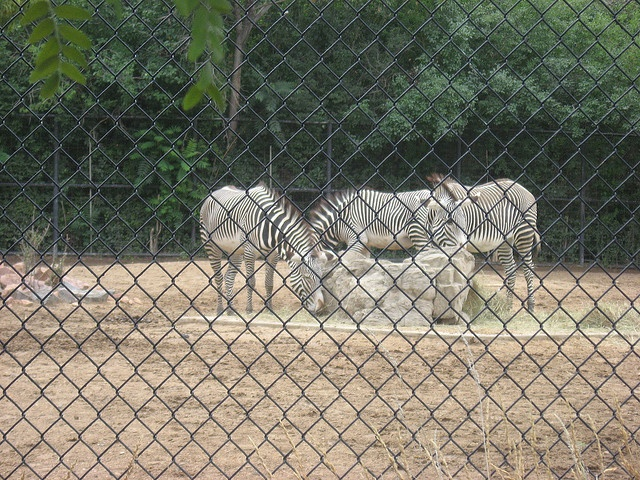
Three zebras in a dirt field next to a fence.
A herd of zebras in a fenced in enclosure.
Three zebras are drinking water in their pen.
A group of zebra in an enclosure grazing on the grass.
A group of zebra on a dirt field.